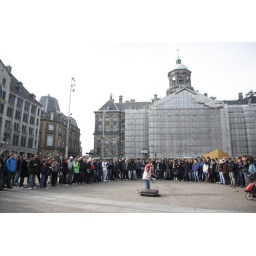
Crowd of people around an actual street performer in Dam Sqaure. Sadly the big building behind was under construction